BMW S65

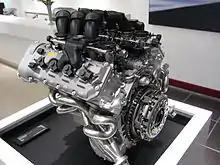
S65 engine with the top plastic air plenum removed to reveal the 8 individual throttle bodies.

To reduce weight, a wet-sump lubrication system with two electrically operated scavenging pumps and a main oil pump replaces the three-pump wet-sump system used on the S85. The dry weight of the S65 is .